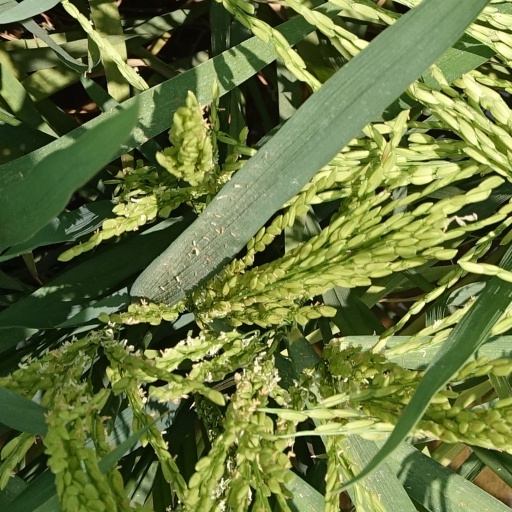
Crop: rice